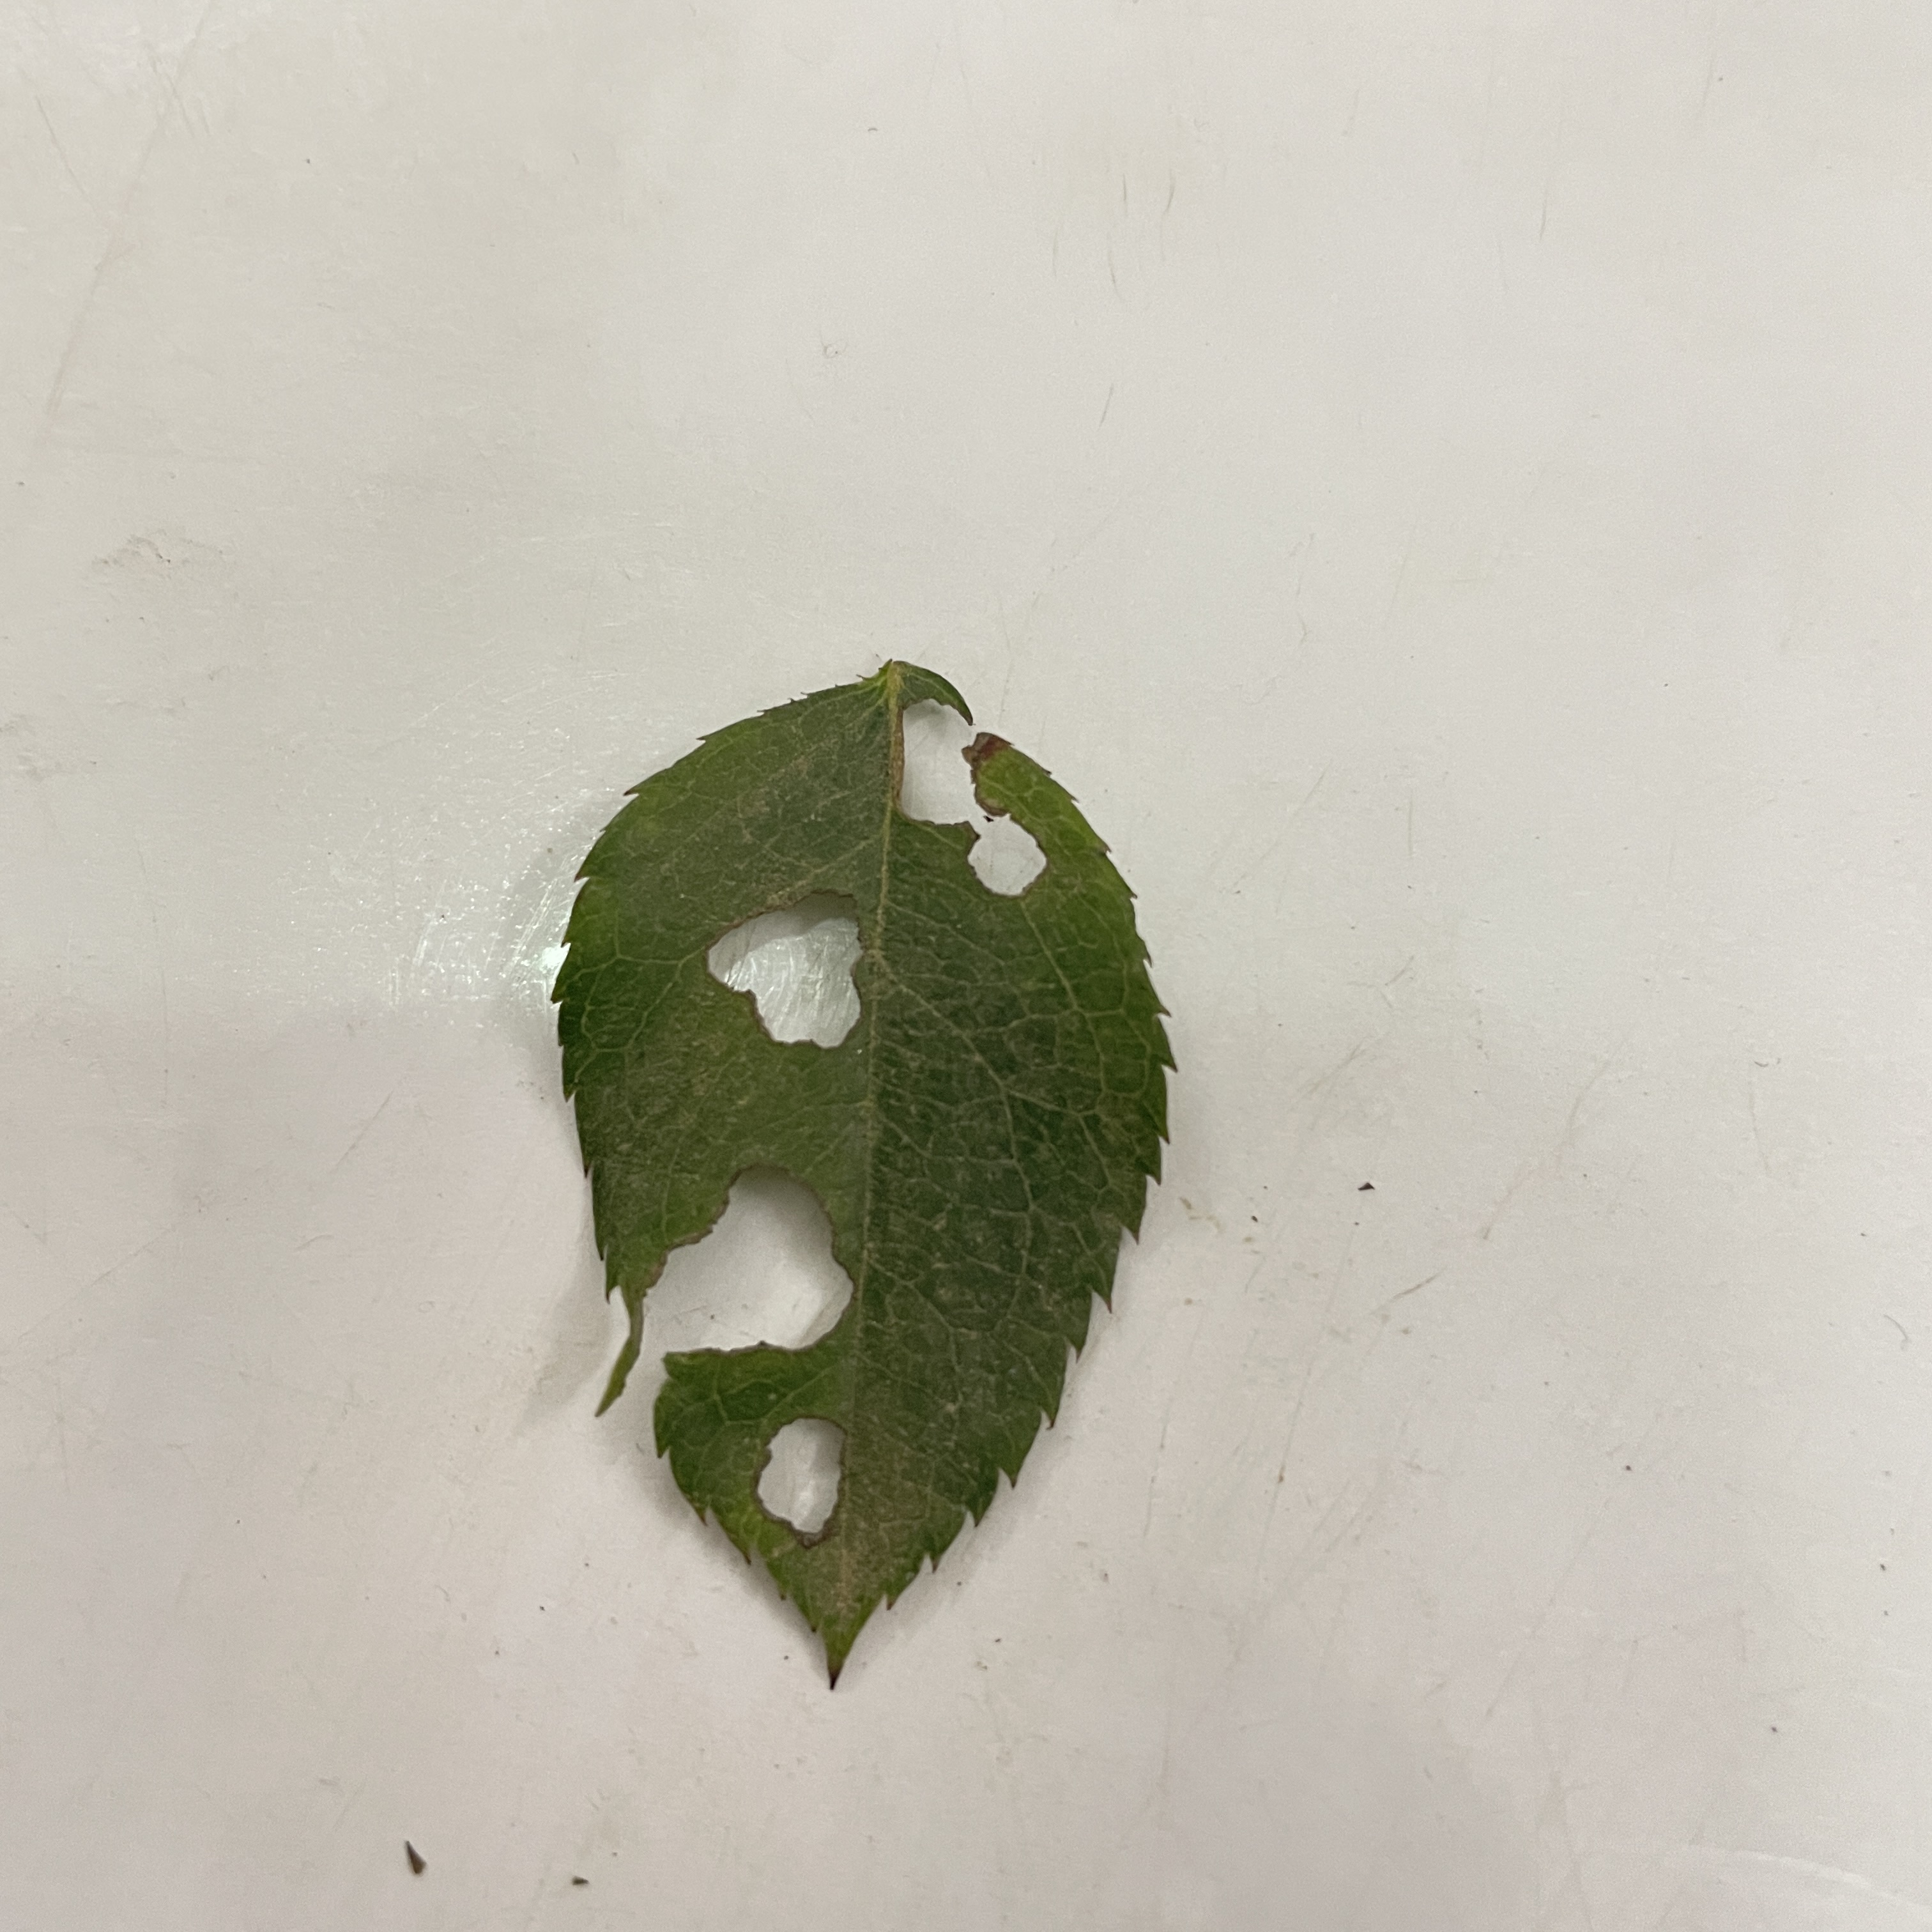
Label: Insect Hole